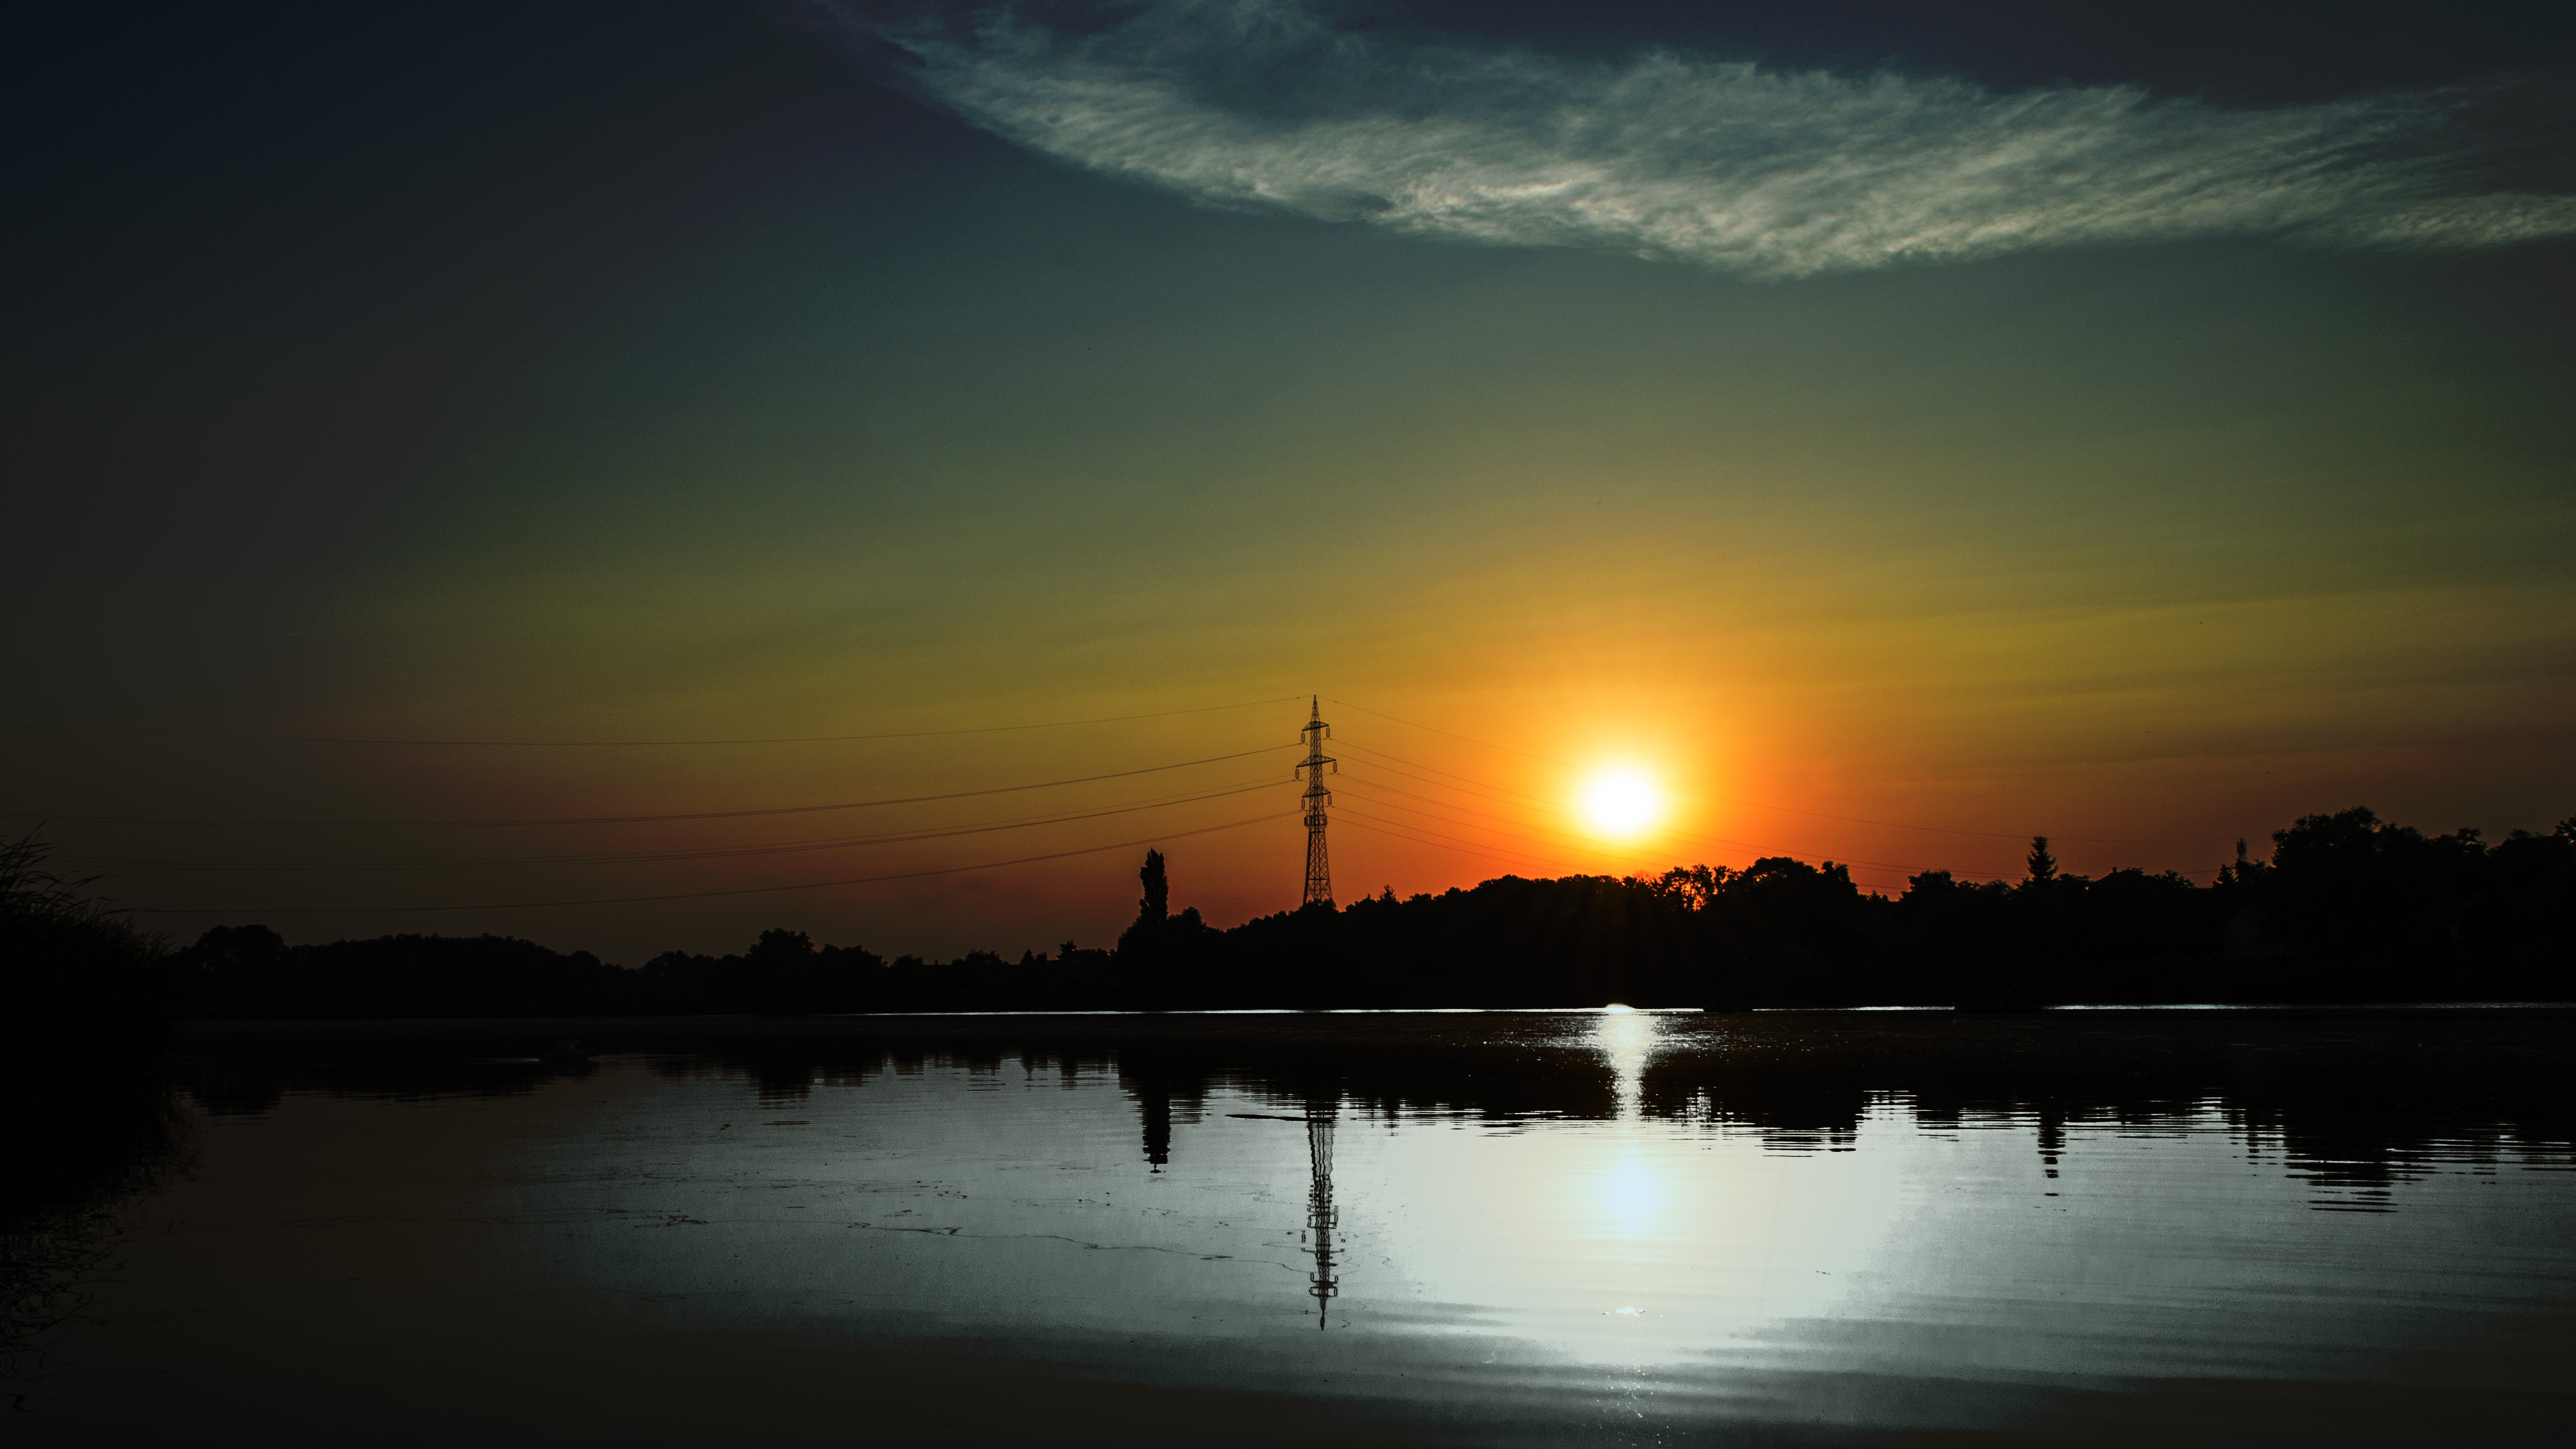
sea, horizon, cloud, sky, sunrise, sunset, night, sunlight, morning, dawn, atmosphere, dusk, evening, reflection, energy, in the morning, danube, afterglow, atmospheric phenomenon, high voltage column, szigetszentmikl s